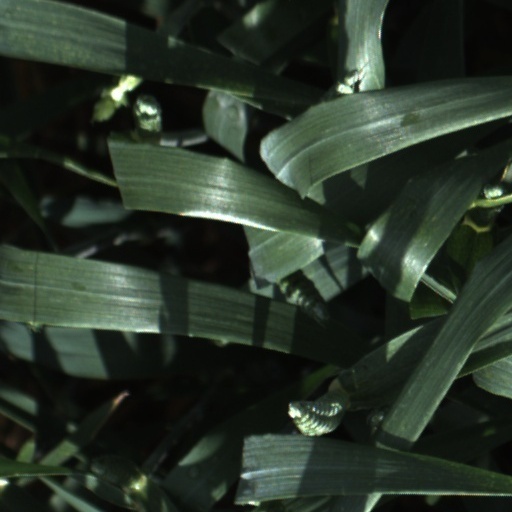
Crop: wheat